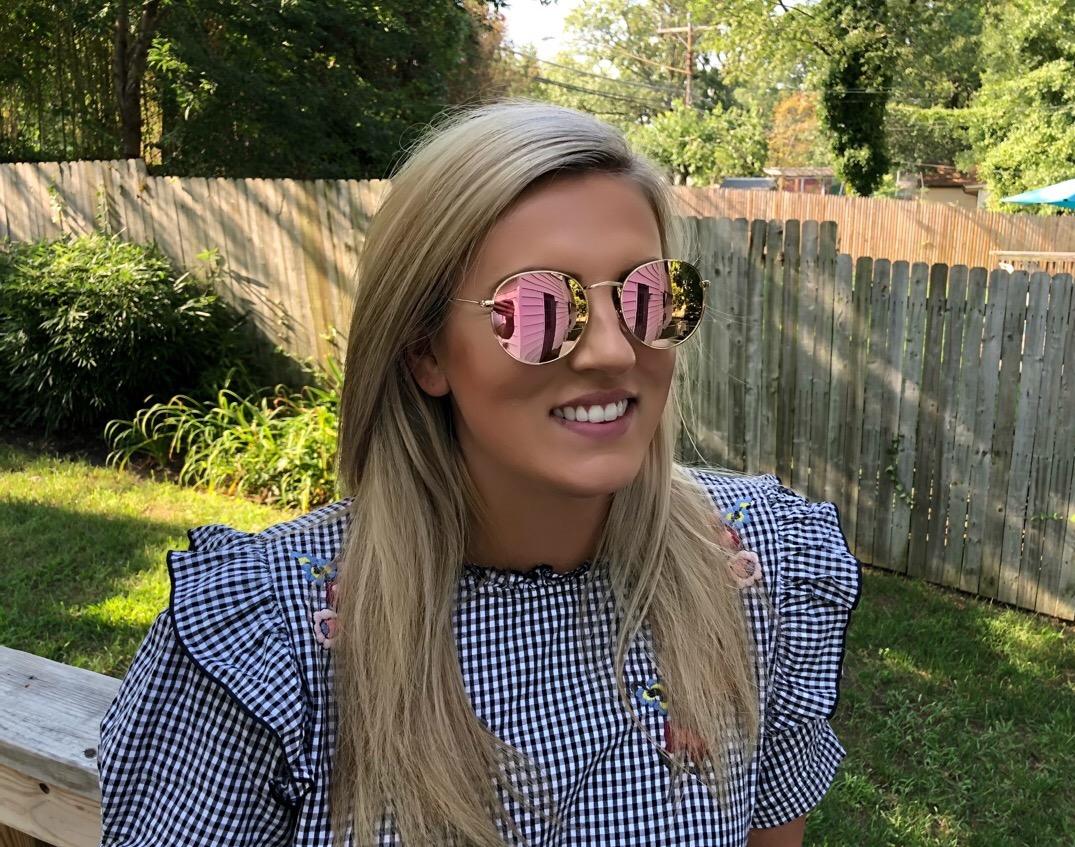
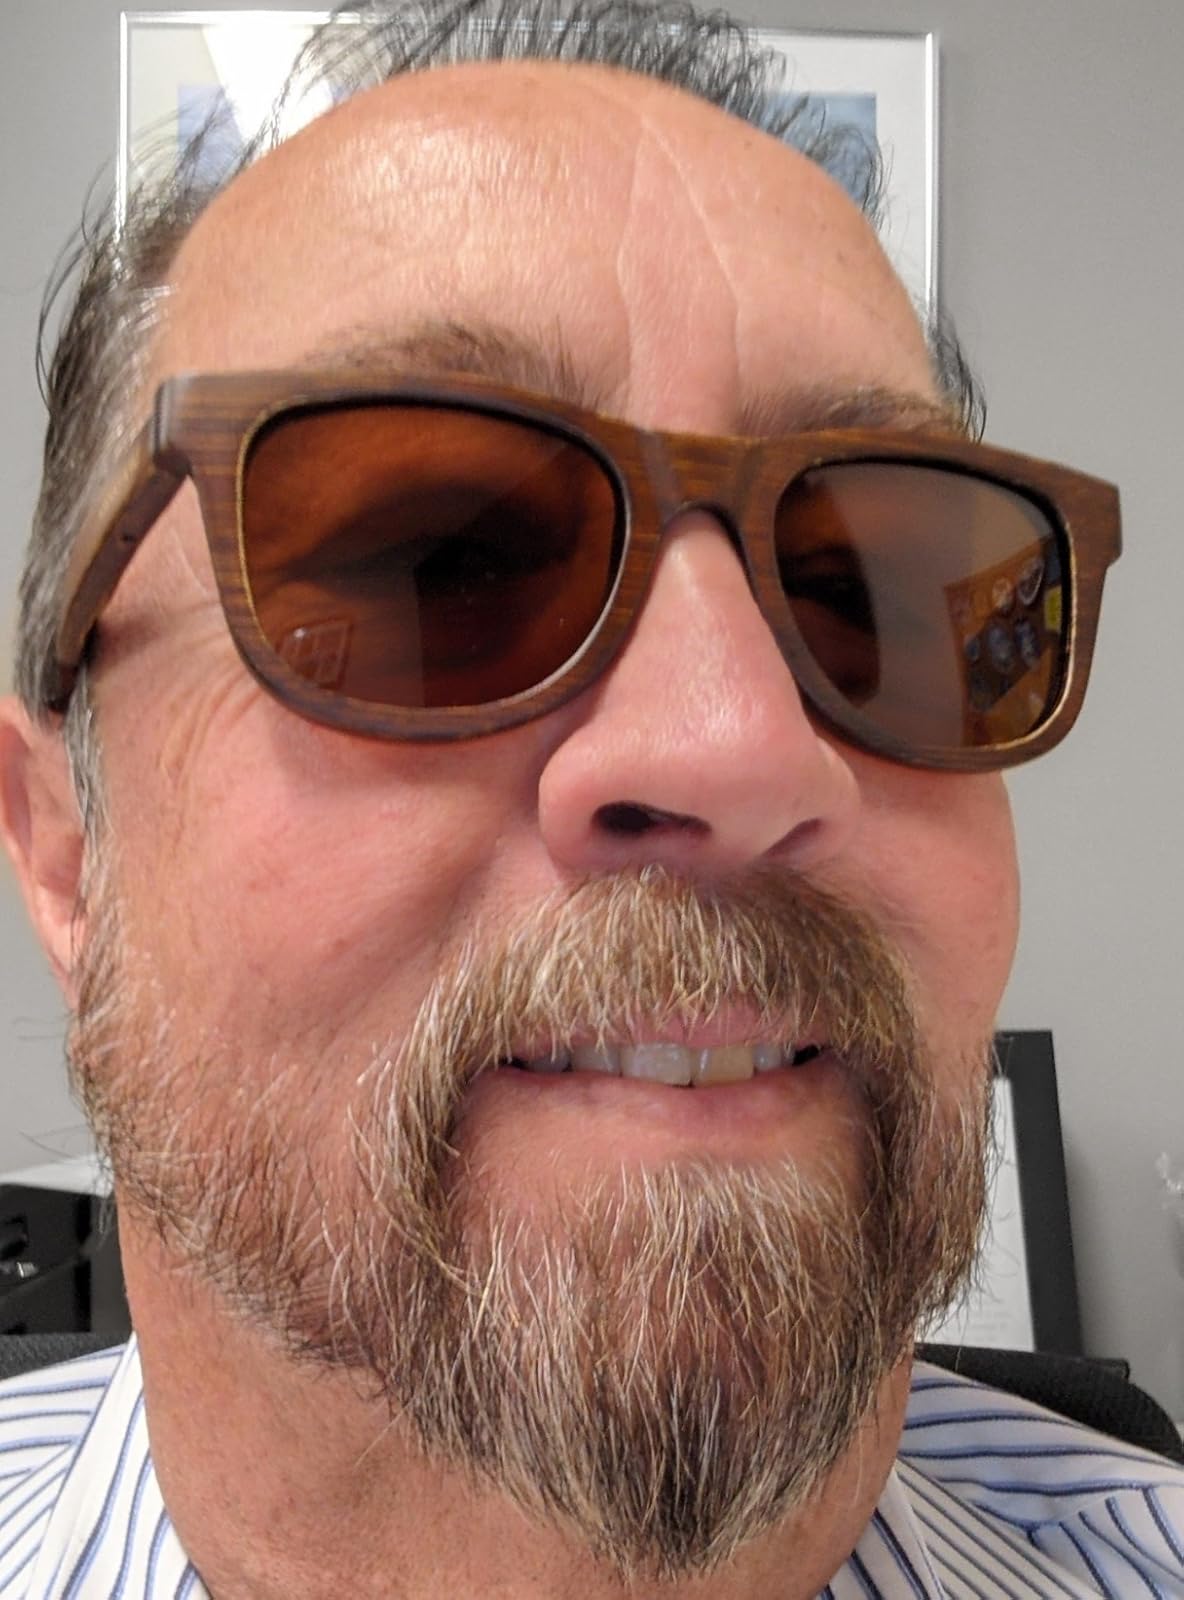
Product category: accessories_sunglasses
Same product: no